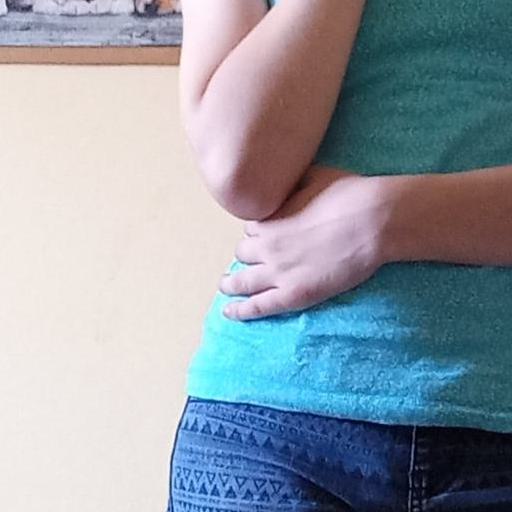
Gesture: no_gesture